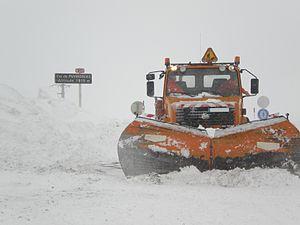
Déneigement de la route du col par un chasse neige.